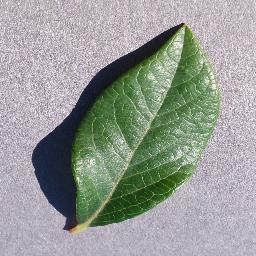
Label: Blueberry___healthy